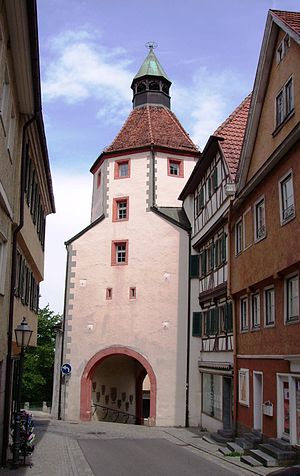
Hechingen / Bygningsværker
Hechingen er en lille by i den tyske delstat Baden-Württemberg. Hechingen ligger ved udkanten af Schwaben i landskabsplateauet Schwäbische Alb, cirka halvvejs mellem Stuttgart og Schweiz.